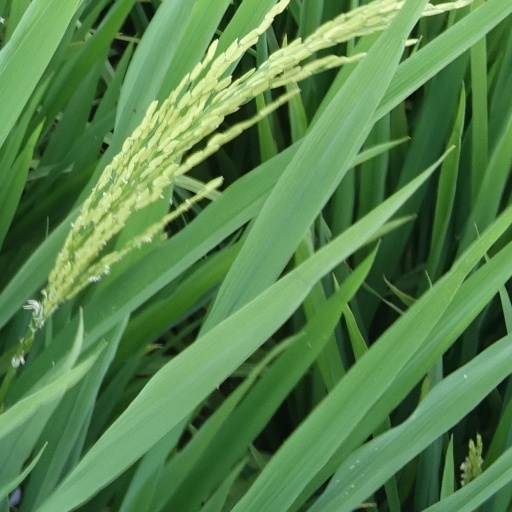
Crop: rice